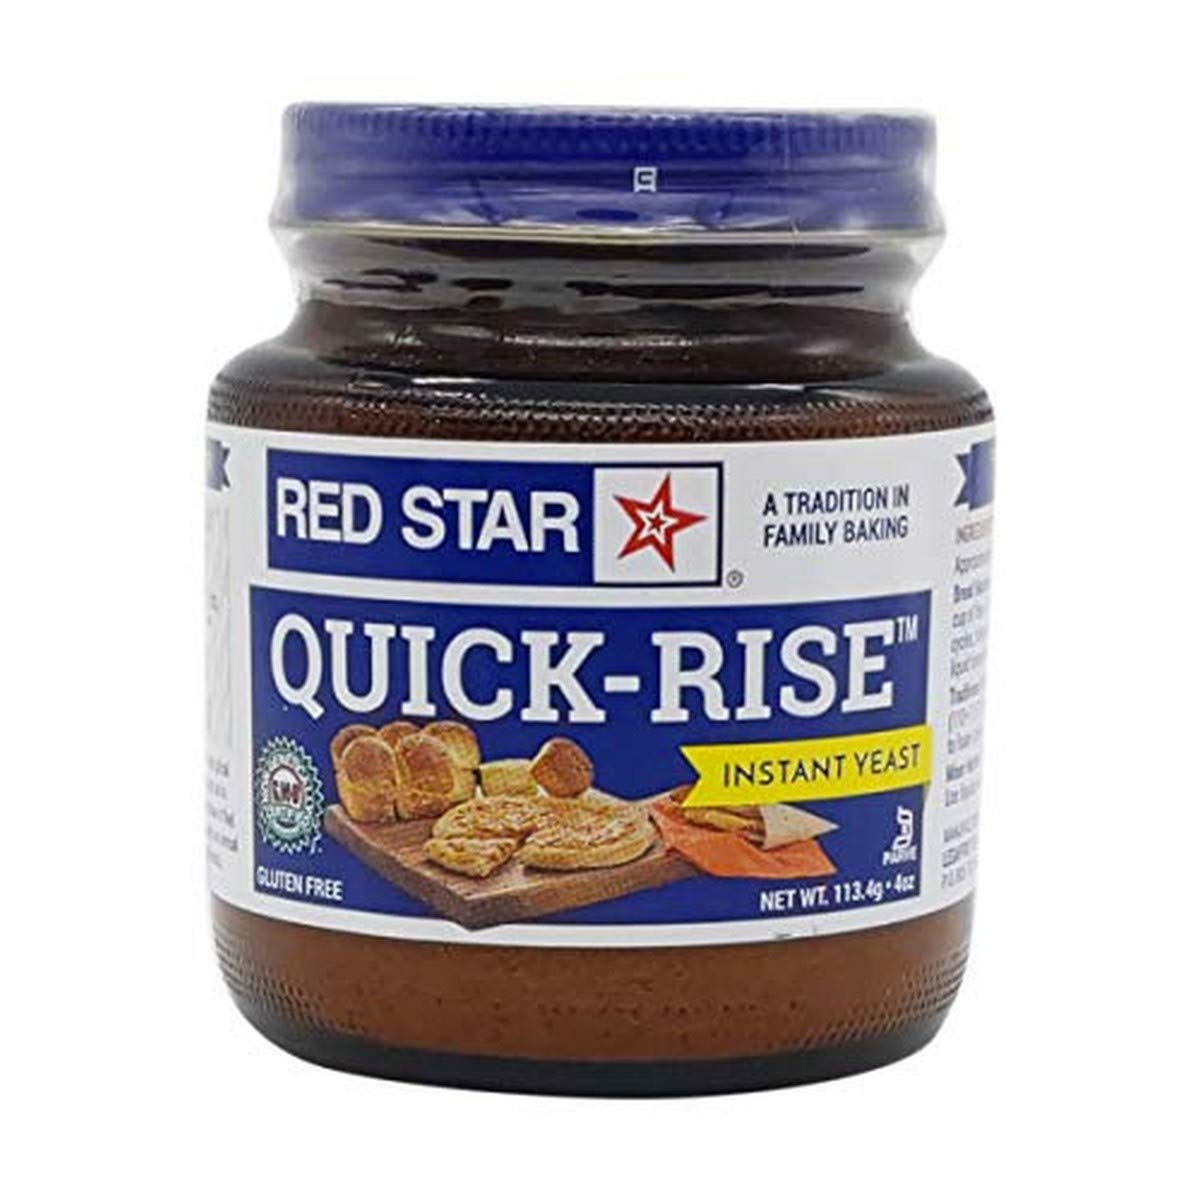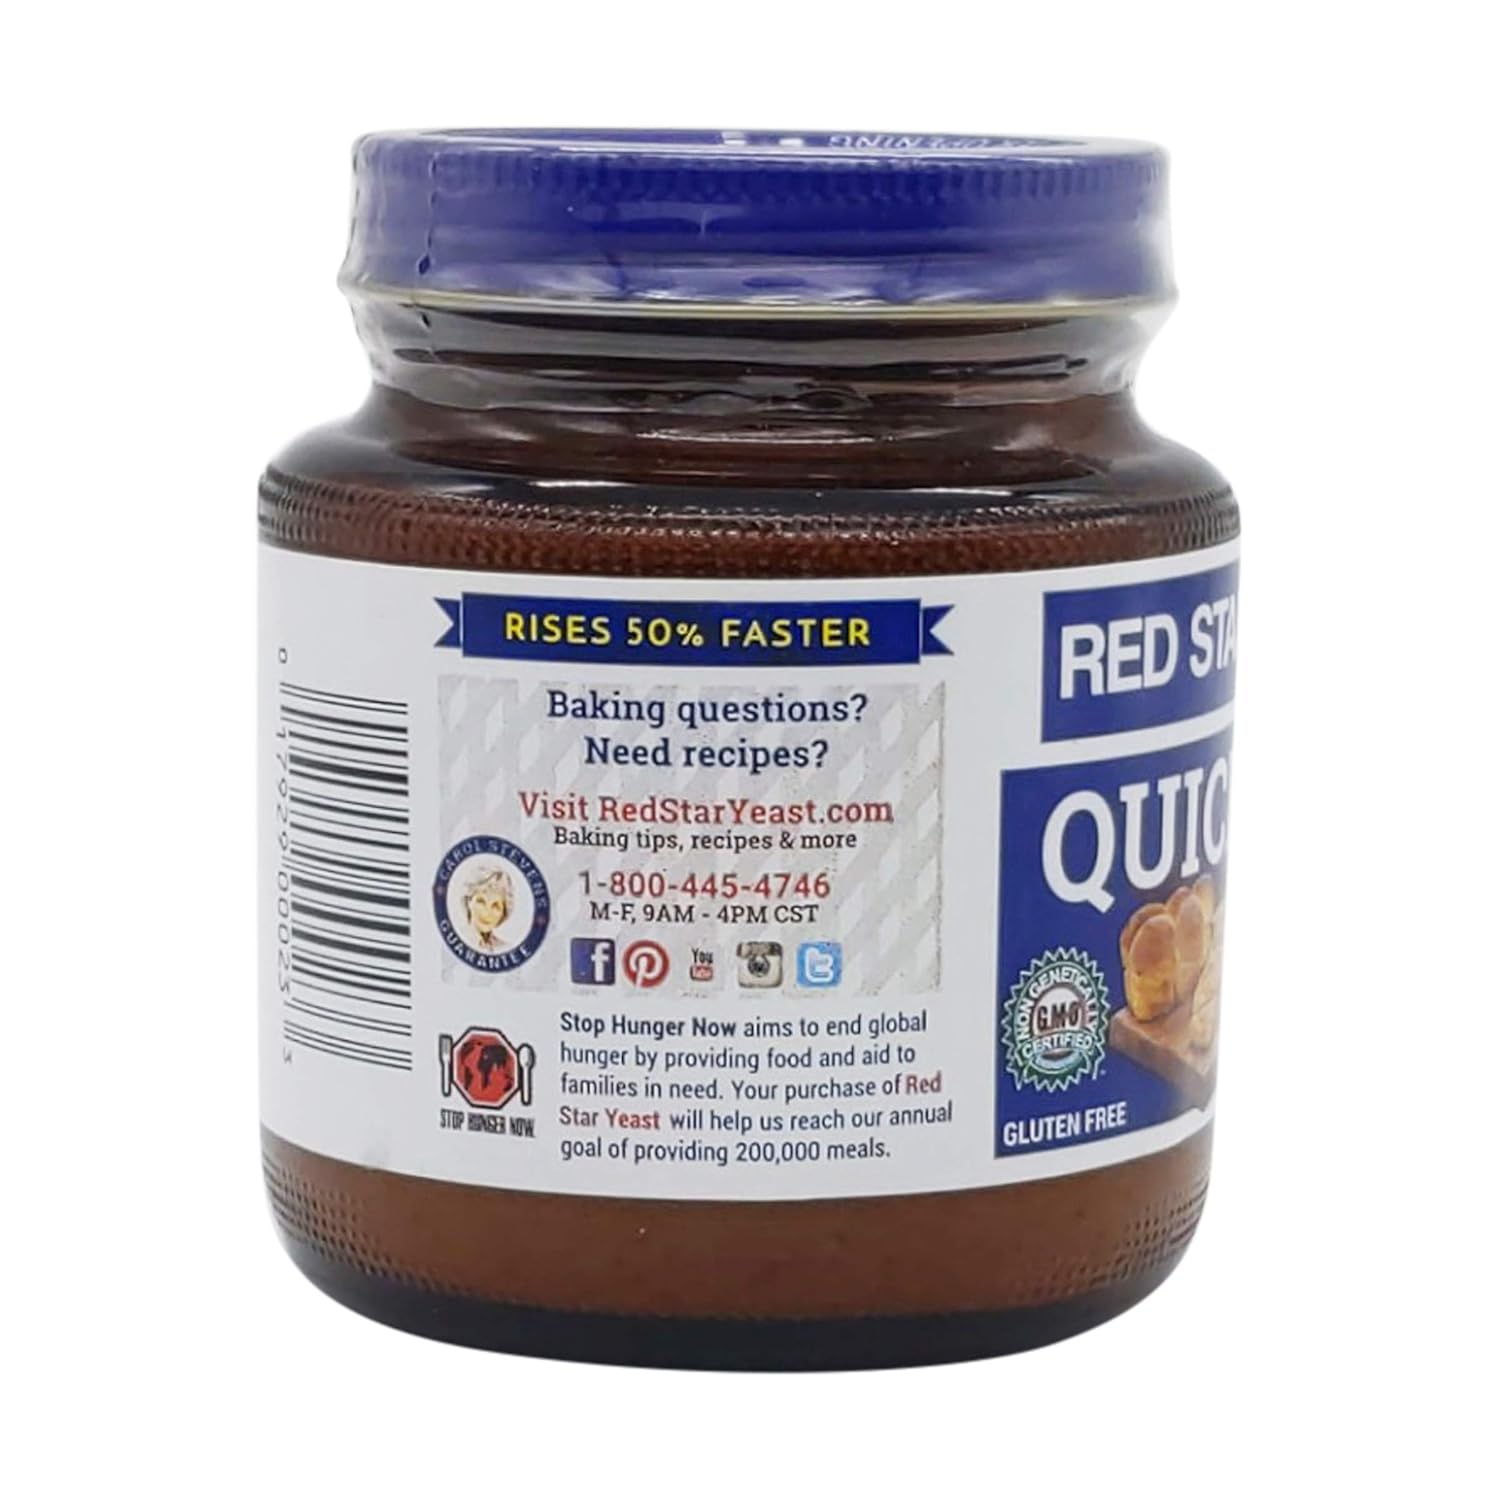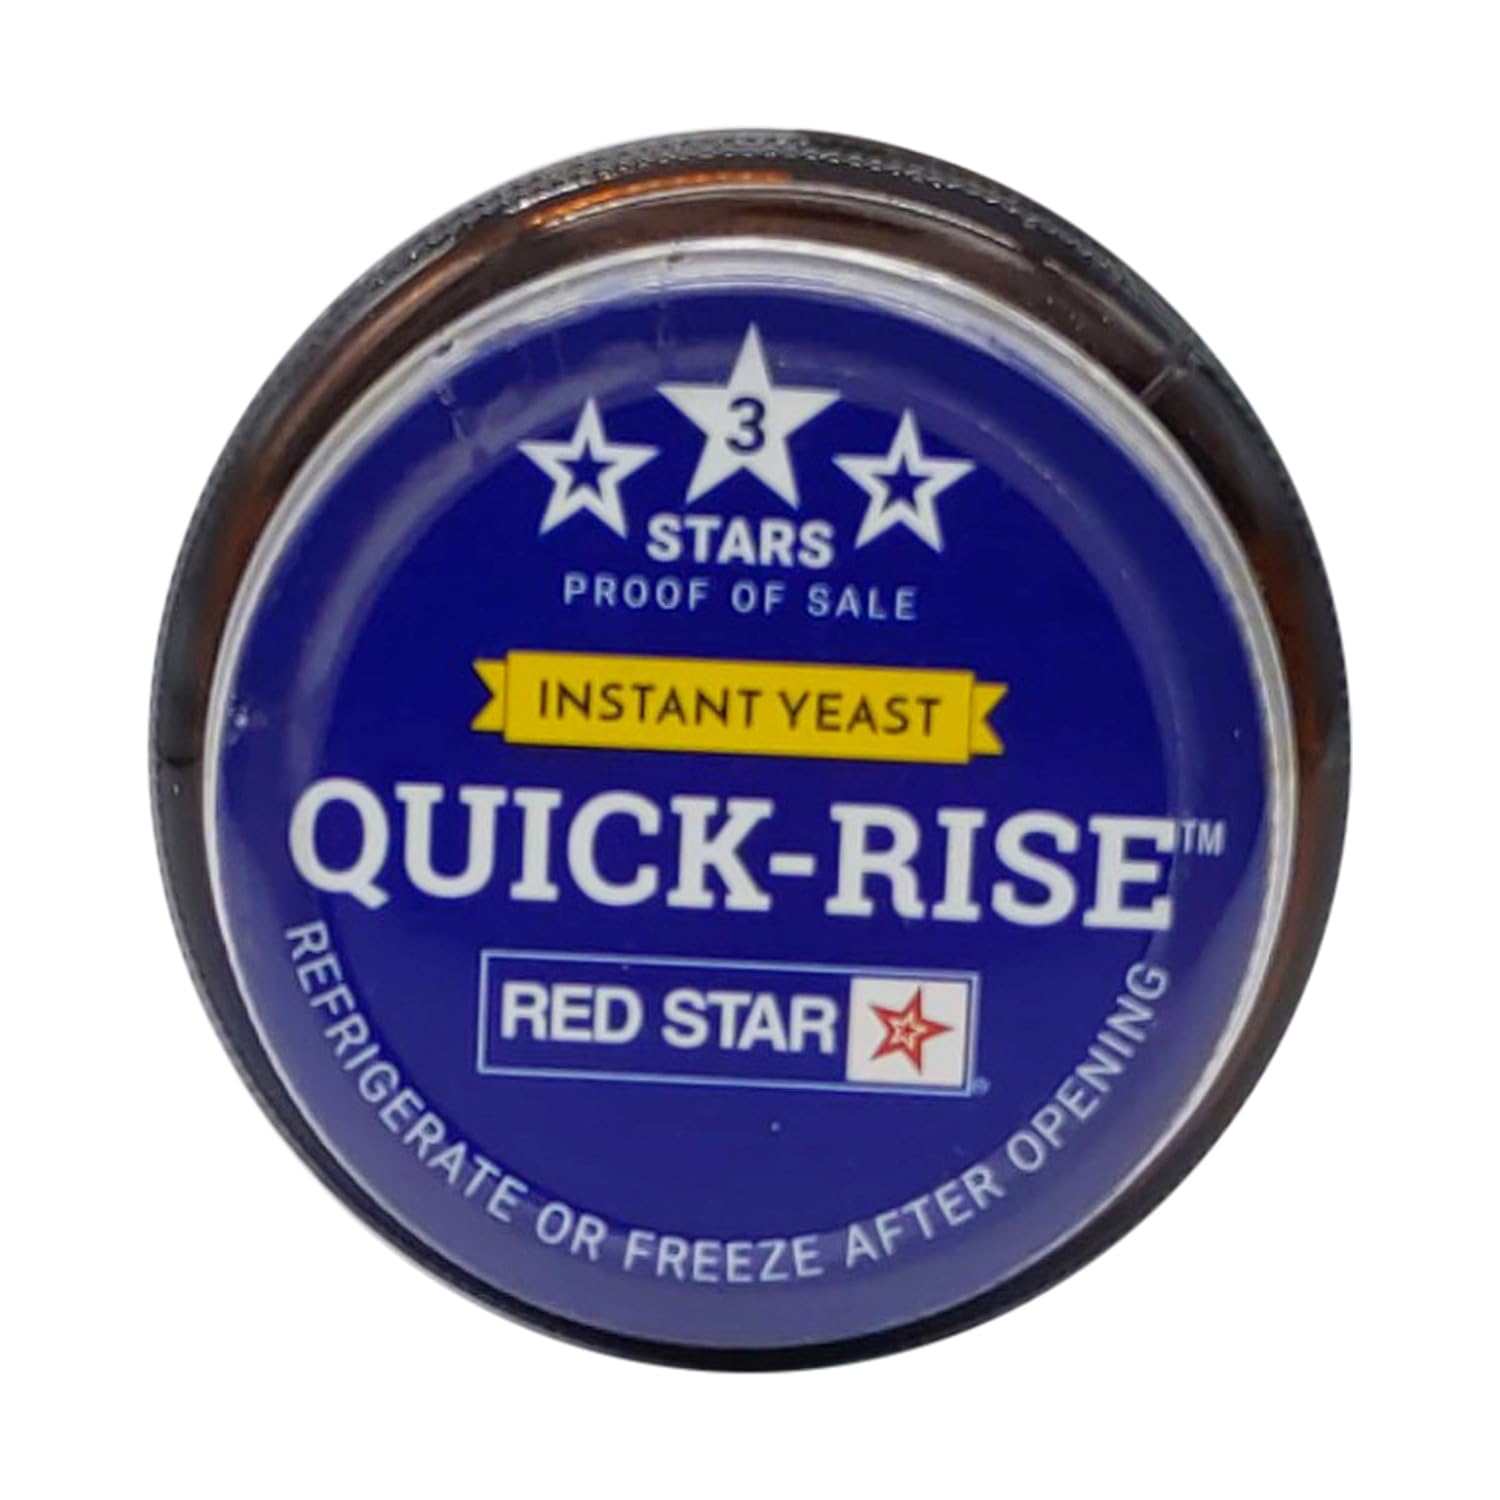
Red Star Bread Machine Yeast, 4 oz
Category: Grocery
Red Star Bread Machine Yeast, 4 oz
Features: Specifically formulated fast-acting yeast for use in bread machines | Yeast includes dough-conditioning ascorbic acid to help dough stretch easily | Can be used as a fast-acting yeast for traditional baking